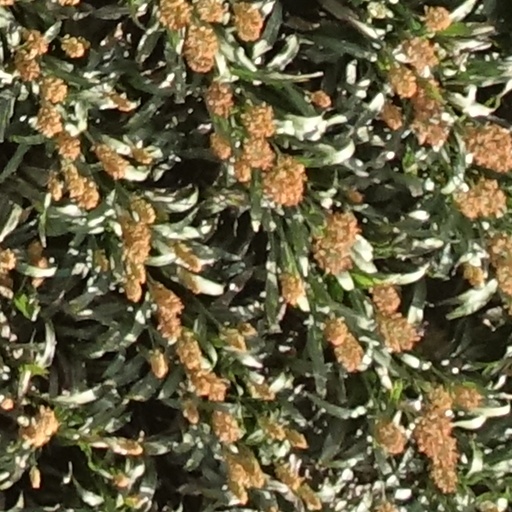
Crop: sorghum